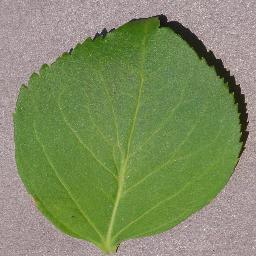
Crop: cherry
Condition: (including_sour)_healthy